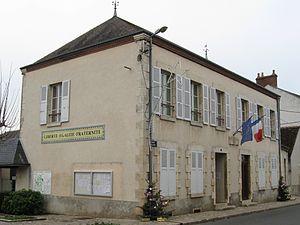
Mairie d'Ouzouer-sur-Trézée
Ouzouer-sur-Trézée est une commune française, située dans le département du Loiret en région Centre-Val de Loire.